Loaita Bank

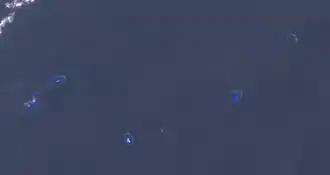
Space photograph of southern part of Loaita Bank

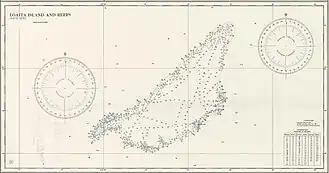
Nautical chart of 1911

The Loaita Bank is one of the significant maritime features in the Spratly Islands. It is about long on its NE-SW axis, and extends from Loaita Island to the NW of Dangerous Ground.